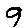
Label: 9